George Knobel

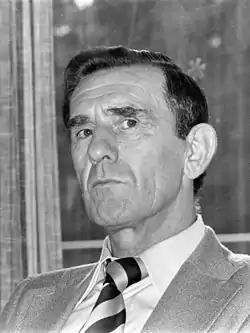
Knobel in 1977

George Knobel (10 December 1922 – 5 May 2012) was a Dutch football manager.